Chen Shu (painter)

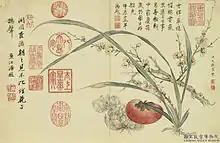
"Auspicious Flowers" (吉祥花)

Like other literati painters of this time, Chen Shu would reference famous artists in her work. For example, in her painting "Landscape in the Style of Wang Meng", Chen Shu was working in the style of famous Yuan dynasty artist Wang Meng. This idea is seen by her use of a vertical format with a dense wooded landscape. Though she is referencing this great master, Chen Shu adds her own marks to the painting, for example her," formulaic strokes that create a smooth and orderly pattern on the boulders and foliage." Other imitative paintings of Wang's include, "Dwelling in the Mountains on a Summer Day" and "The Mountains Are Quiet and the Days Grow Long." In both of these works, subtle differences can be found from the originals, this is due to the difference in Chen Shu's style and that she was most likely unable to see the original paintings by Wang Meng. Chen Shu also enjoyed referencing the Wu School of Suzhou, who were active in the Ming dynasty. They influenced her flower and landscape paintings. One of her most appreciated works in this style was her painting "Reading the I-ching in a Mountain Study". When looking at the style of the mountains, one can also see the influence of Wang Meng still appearing in her works. Chen Shu's next most popular iconography is the depiction of flowers. She painted many images of flowers and birds including works like, "Iris and Roses, Vegetables, Fruit, and Asters", and one of her most iconic, "The White Cockatoo". This image of a beautiful bird and flowers is based on Song dynasty painting, when this imagery first became popular. Its composition is similar to that of Emperor Huizong of Song, who was also a renowned artist, though it is not noted to be a copy of his work specifically.